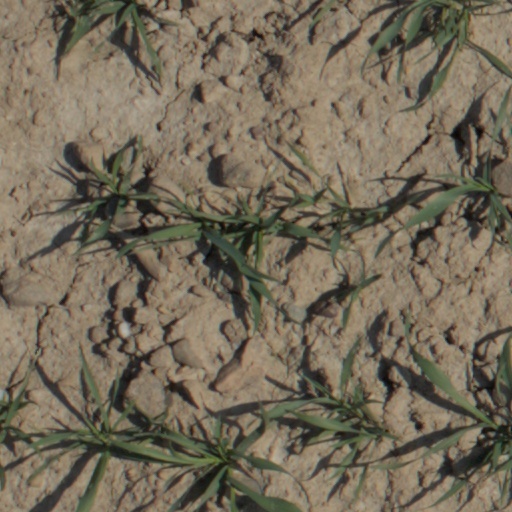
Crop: wheat